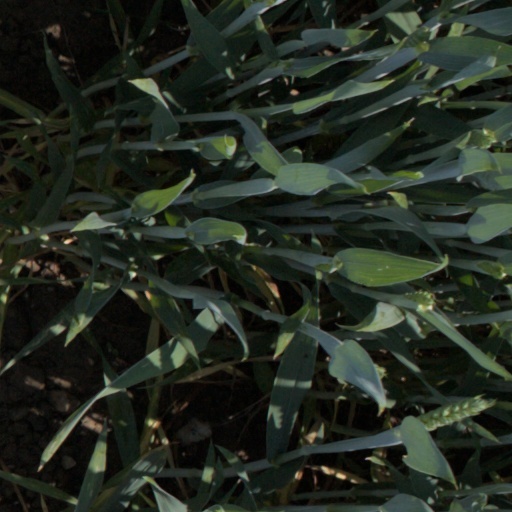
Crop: wheat